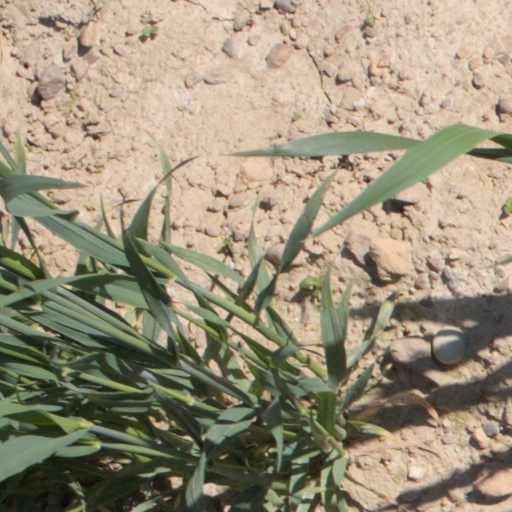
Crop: wheat